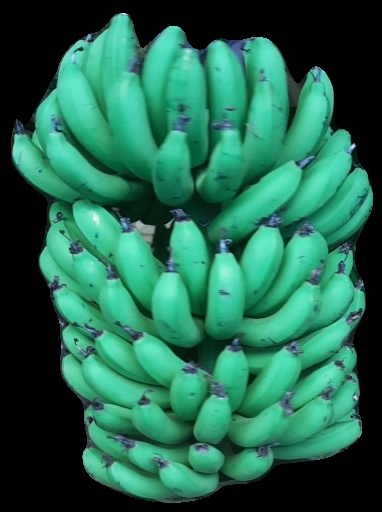
Variety: pachbale
Grade: grade1